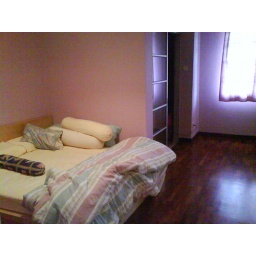
Our messy bed in the master bedroom. A walk-in cabinet right next to it.